Alectrosaurus

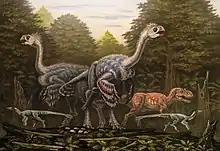
Restoration of two "Gigantoraptors" protecting their nest from two "Archaeornithomimus" and an "Alectrosaurus"

"Alectrosaurus" was first recovered from the Late Cretaceous Iren Dabasu Formation, the age of which is uncertain. In 2005, van Itterbeeck et al. suggested that the Iren Dabasu Formation is probably Campanian-Maastrichtian in age and possibly correlated with the Nemegt Formation. In 2018, the Iren Dabasu Formation has been dated to the Cenomanian stage, about 95.8 ± 6.2 million years ago. During the Late Cretaceous, there was a large floodplain with braided fluvial environments in the formation. The floodplain environments had extensive vegetation, evidenced in the palaeosol development and the numerous herbivorous dinosaurs that were found in both the river channel and the floodplain sediments. Contemporaneous paleofauna from this formation included other theropods such as "Archaeornithomimus", "Caenagnathasia", "Erliansaurus", "Gigantoraptor" and "Neimongosaurus"; the sauropod "Sonidosaurus" and the two hadrosauroids "Bactrosaurus" and "Gilmoreosaurus". "Alectrosaurus" likely preyed on these two.